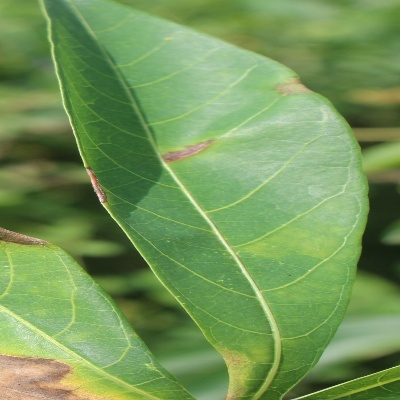
Crop: Cassava
Condition: bacterial blight